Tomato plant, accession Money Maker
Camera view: tilt-top (135 deg); turntable rotation: 120 degrees
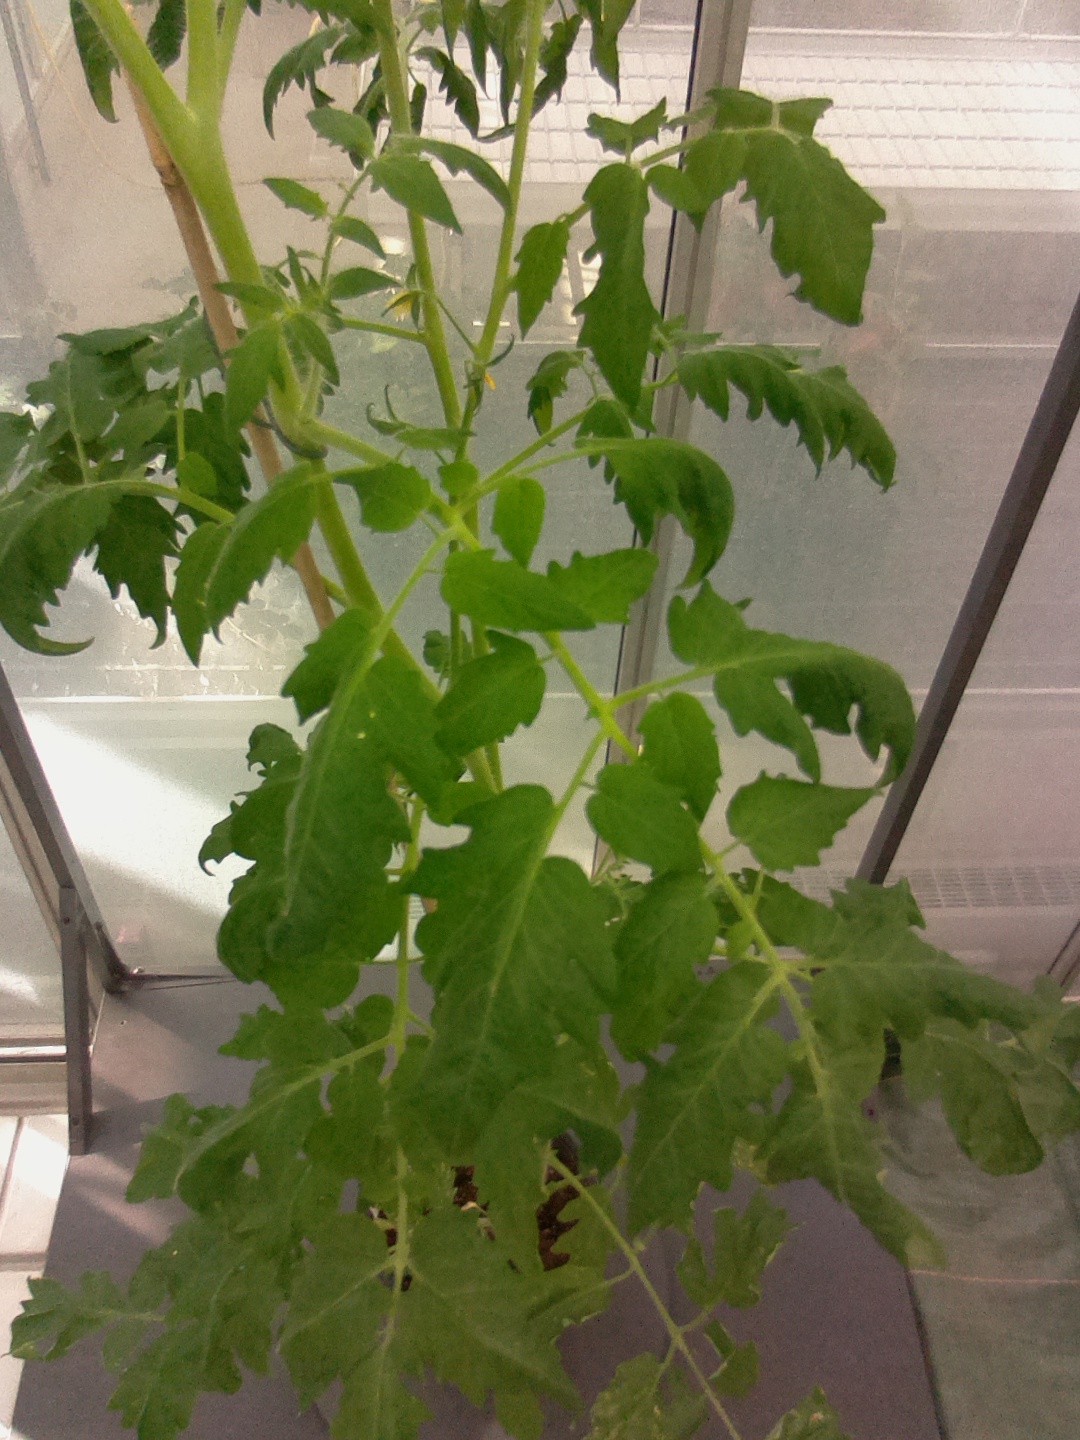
BBCH growth stage 64: 40%-50% of flowers open